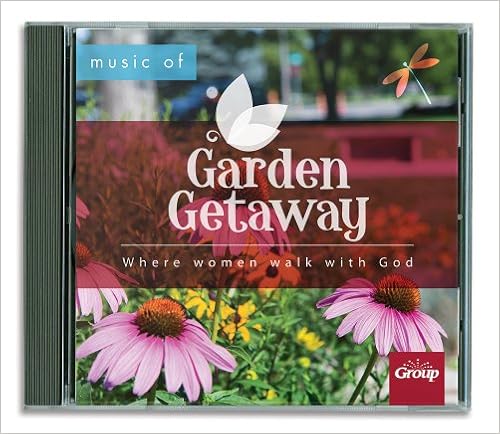
Music of Garden Getaway CD
Category: Books
From the Artist Group Publishing
Features: This beautiful worship album contains a mix of familiar contemporary songs and classic hymns. With both upbeat and reflective music and custom recorded female vocals, it’s the perfect companion to the Garden Getaway retreat.  Use these affordably priced CDs as gifts for each of your guests, or have a stack available for purchase during your retreat. We promise that your guests will want them.